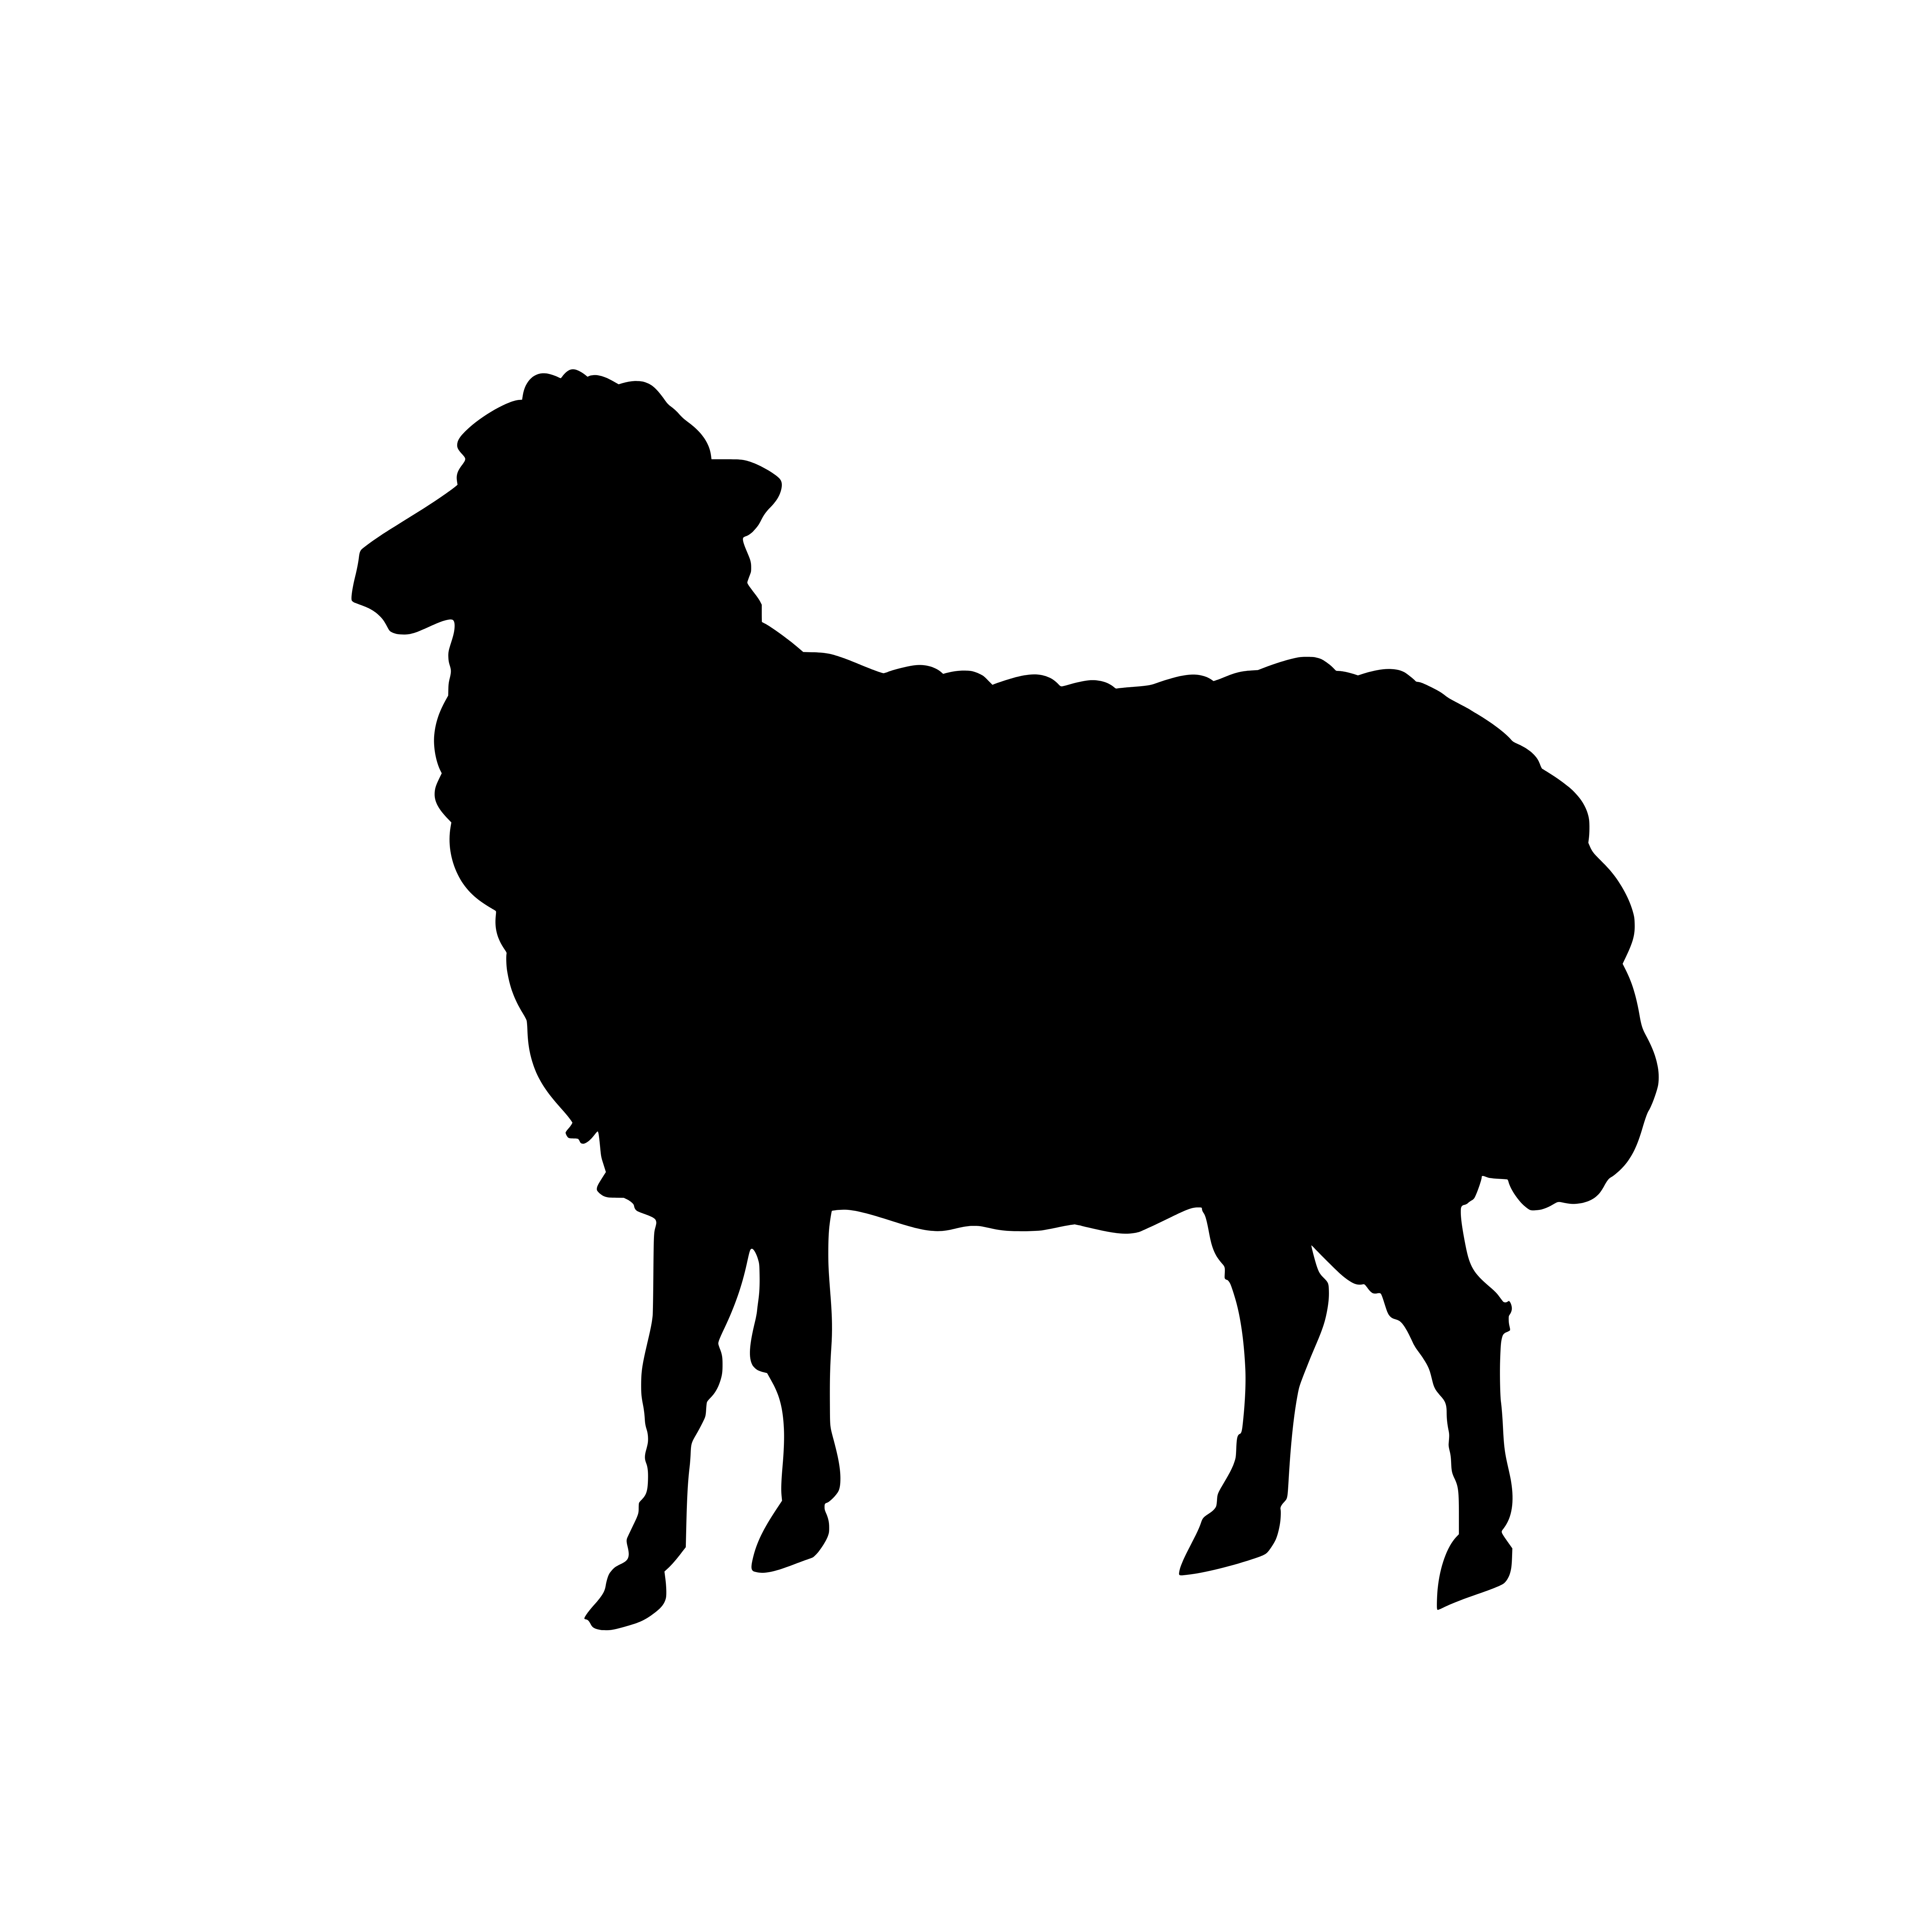
sheep, lamb, logo, silhouette, meat, animal, food, butchery, butcher, leg, design, nature, farm, icon, sign, symbol, mammal, young, zoo, wildlife, eid qurban, qurban bayrami, livestock, cow goat family, bovine, black and white, goat antelope, bull, illustration